Healthcare in Afghanistan

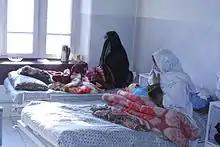
Mothers and infants receiving health care at a hospital in Kabul.

Afghanistan made significant improvement in the last decade to its maternal and child health care. According to United States Agency for International Development (USAID), Afghanistan's mortality rate has decreased by about 25% since 2003. It was reported in 2006 that nearly 60% of the population lives within two hours walking distance of the nearest health facility.